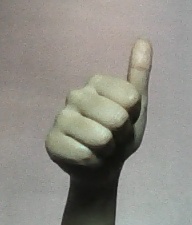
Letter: aleff